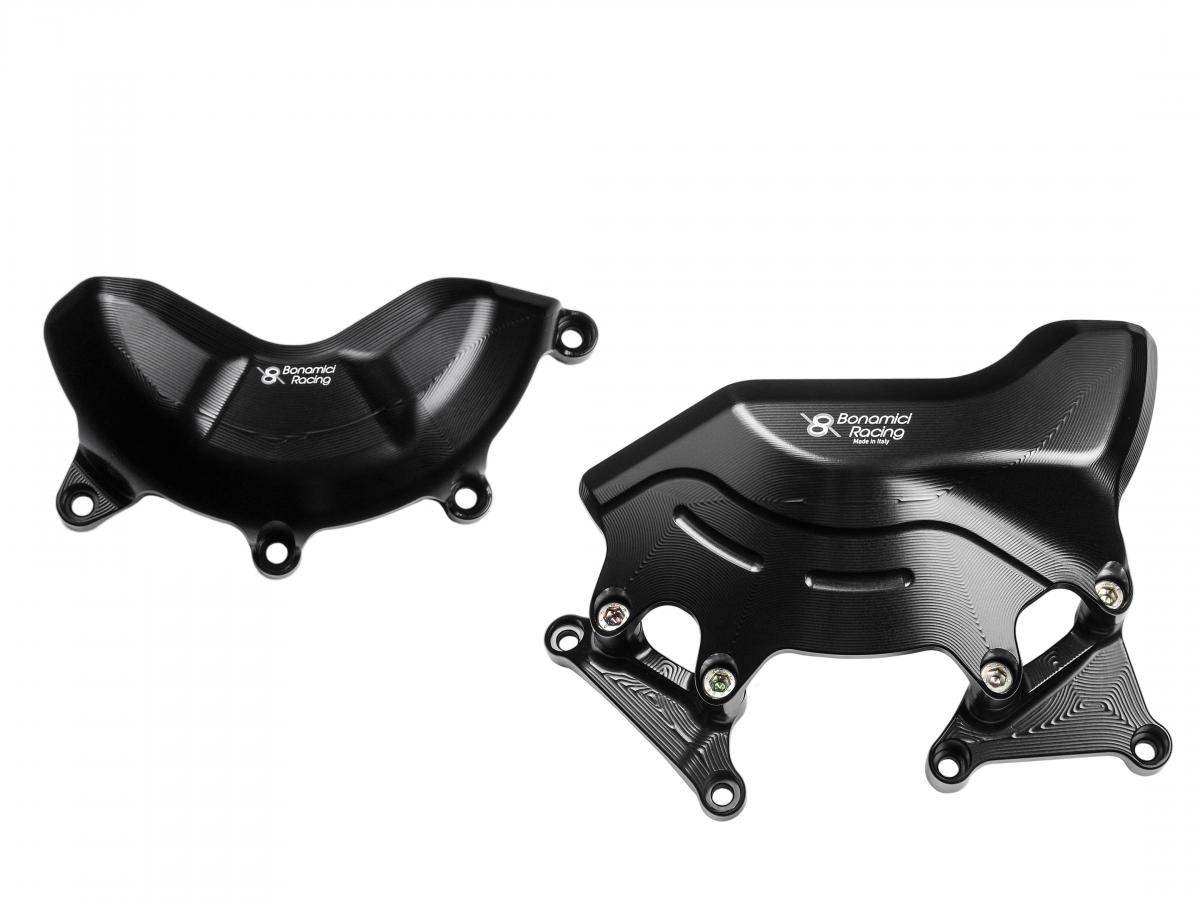
Aluminum engine protection full kit Ducati Streetfighter V4/V4S 20-22
Brand: Bonamici Racing
Category: Vehicles & Parts > Vehicle Parts & Accessories > Motor Vehicle Parts > Motor Vehicle Engines > Short Blocks